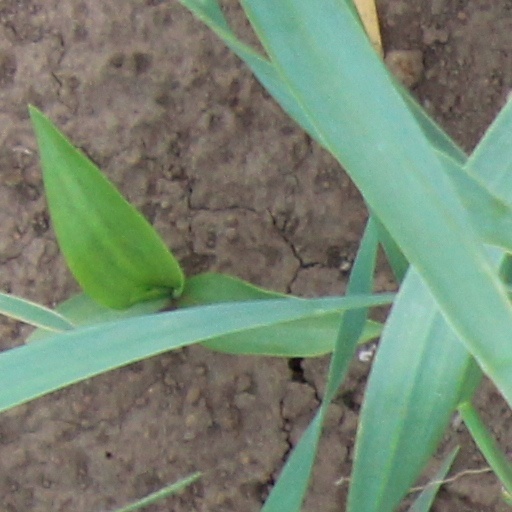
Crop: wheat